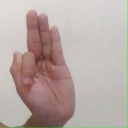
अक्षर: फ